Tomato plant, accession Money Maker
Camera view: horizontal (90 deg, fisheye); turntable rotation: 0 degrees
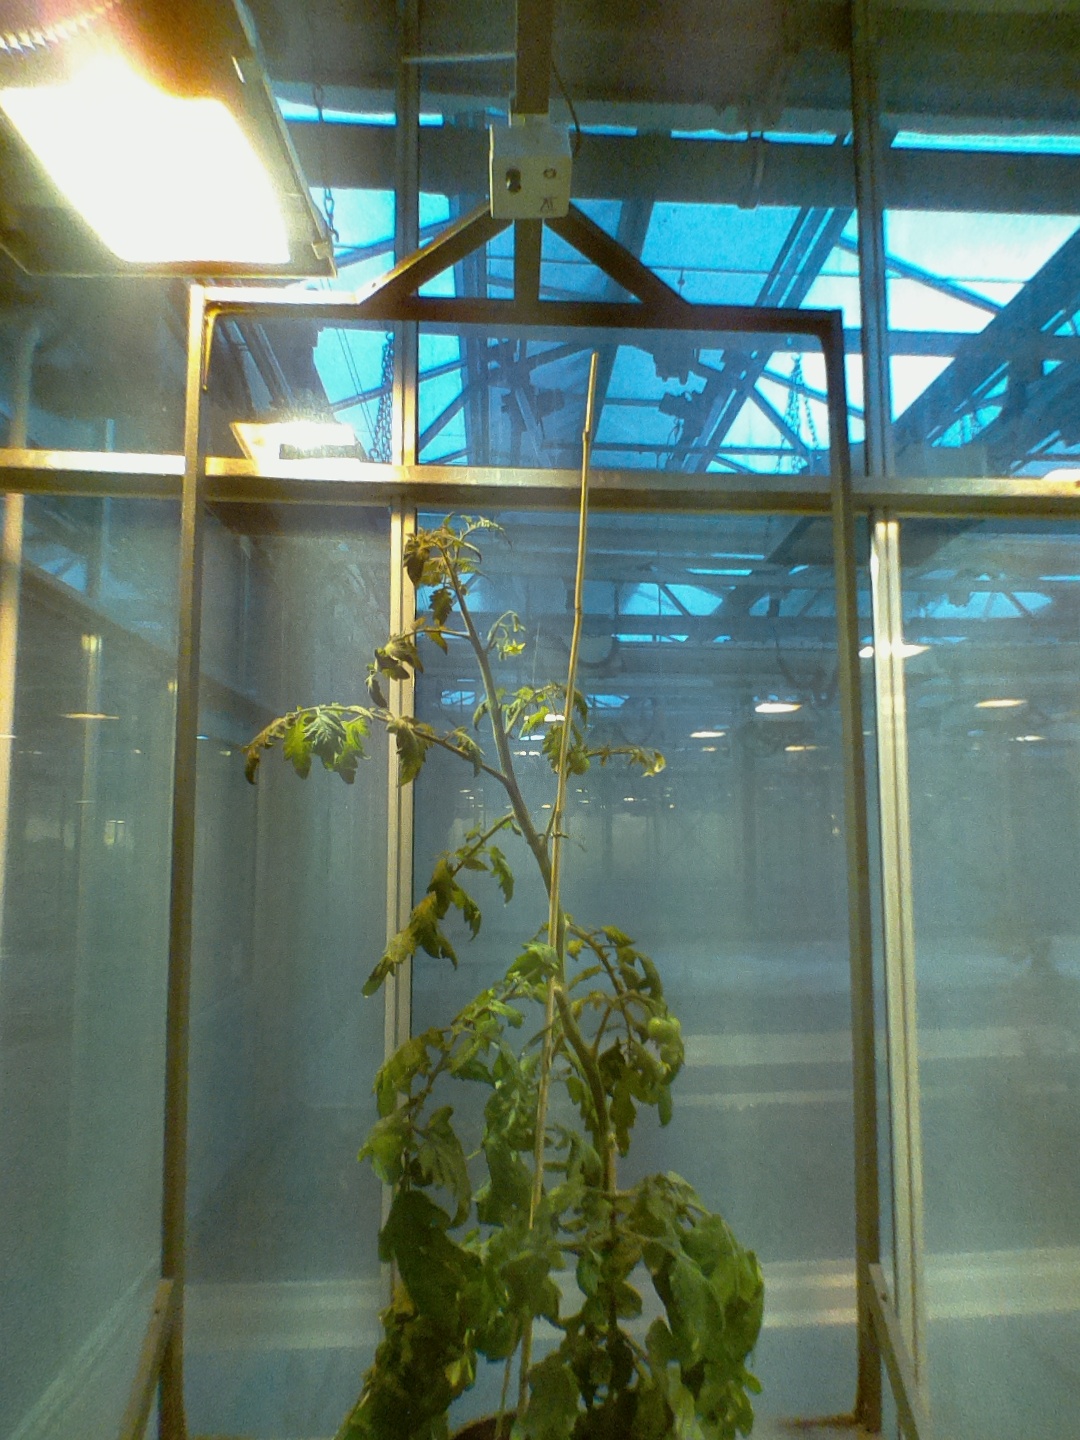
BBCH growth stage 73: 30%-40% of final fruit size